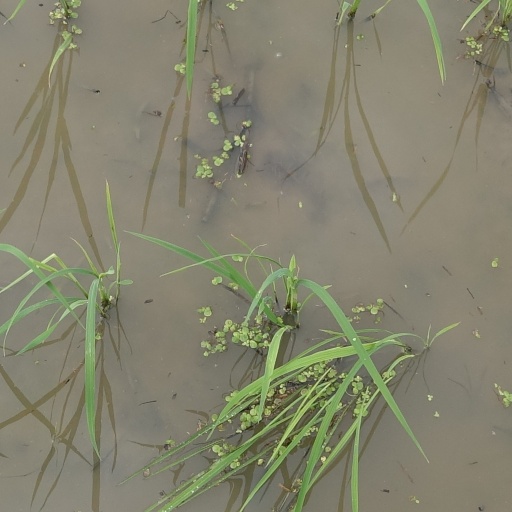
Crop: rice